Fort Complex, Magnetic Island

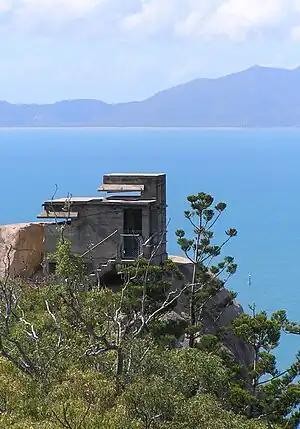
Fort observation post, 2005

The Fort Complex is a heritage-listed fortification at Magnetic Island National Park, east side of Magnetic Island, City of Townsville, Queensland, Australia. It was built in 1943. It was added to the Queensland Heritage Register on 21 October 1992.